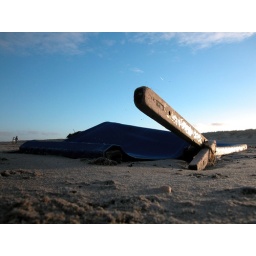
today 25 dec on the beach in Hoek van Holland